Liberty Grip

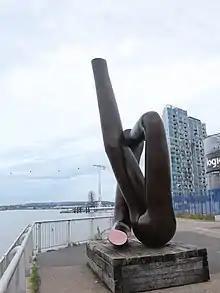
"Liberty Grip", at North Greenwich, London, with (to left of cable car pylon), Anthony Gormley's "Quantum Cloud", also part of "The Line", in the background

Created in 2008, Hume modelled "Liberty Grip" in three discrete sections using the arm of a mannequin as a template, and it was exhibited at White Cube gallery in Bermondsey, London in 2013. In describing the work, the gallery said "Hume ... positioned the three arms into an evocative group of forms that suggests both a bundle of limbs or a contorted hand."